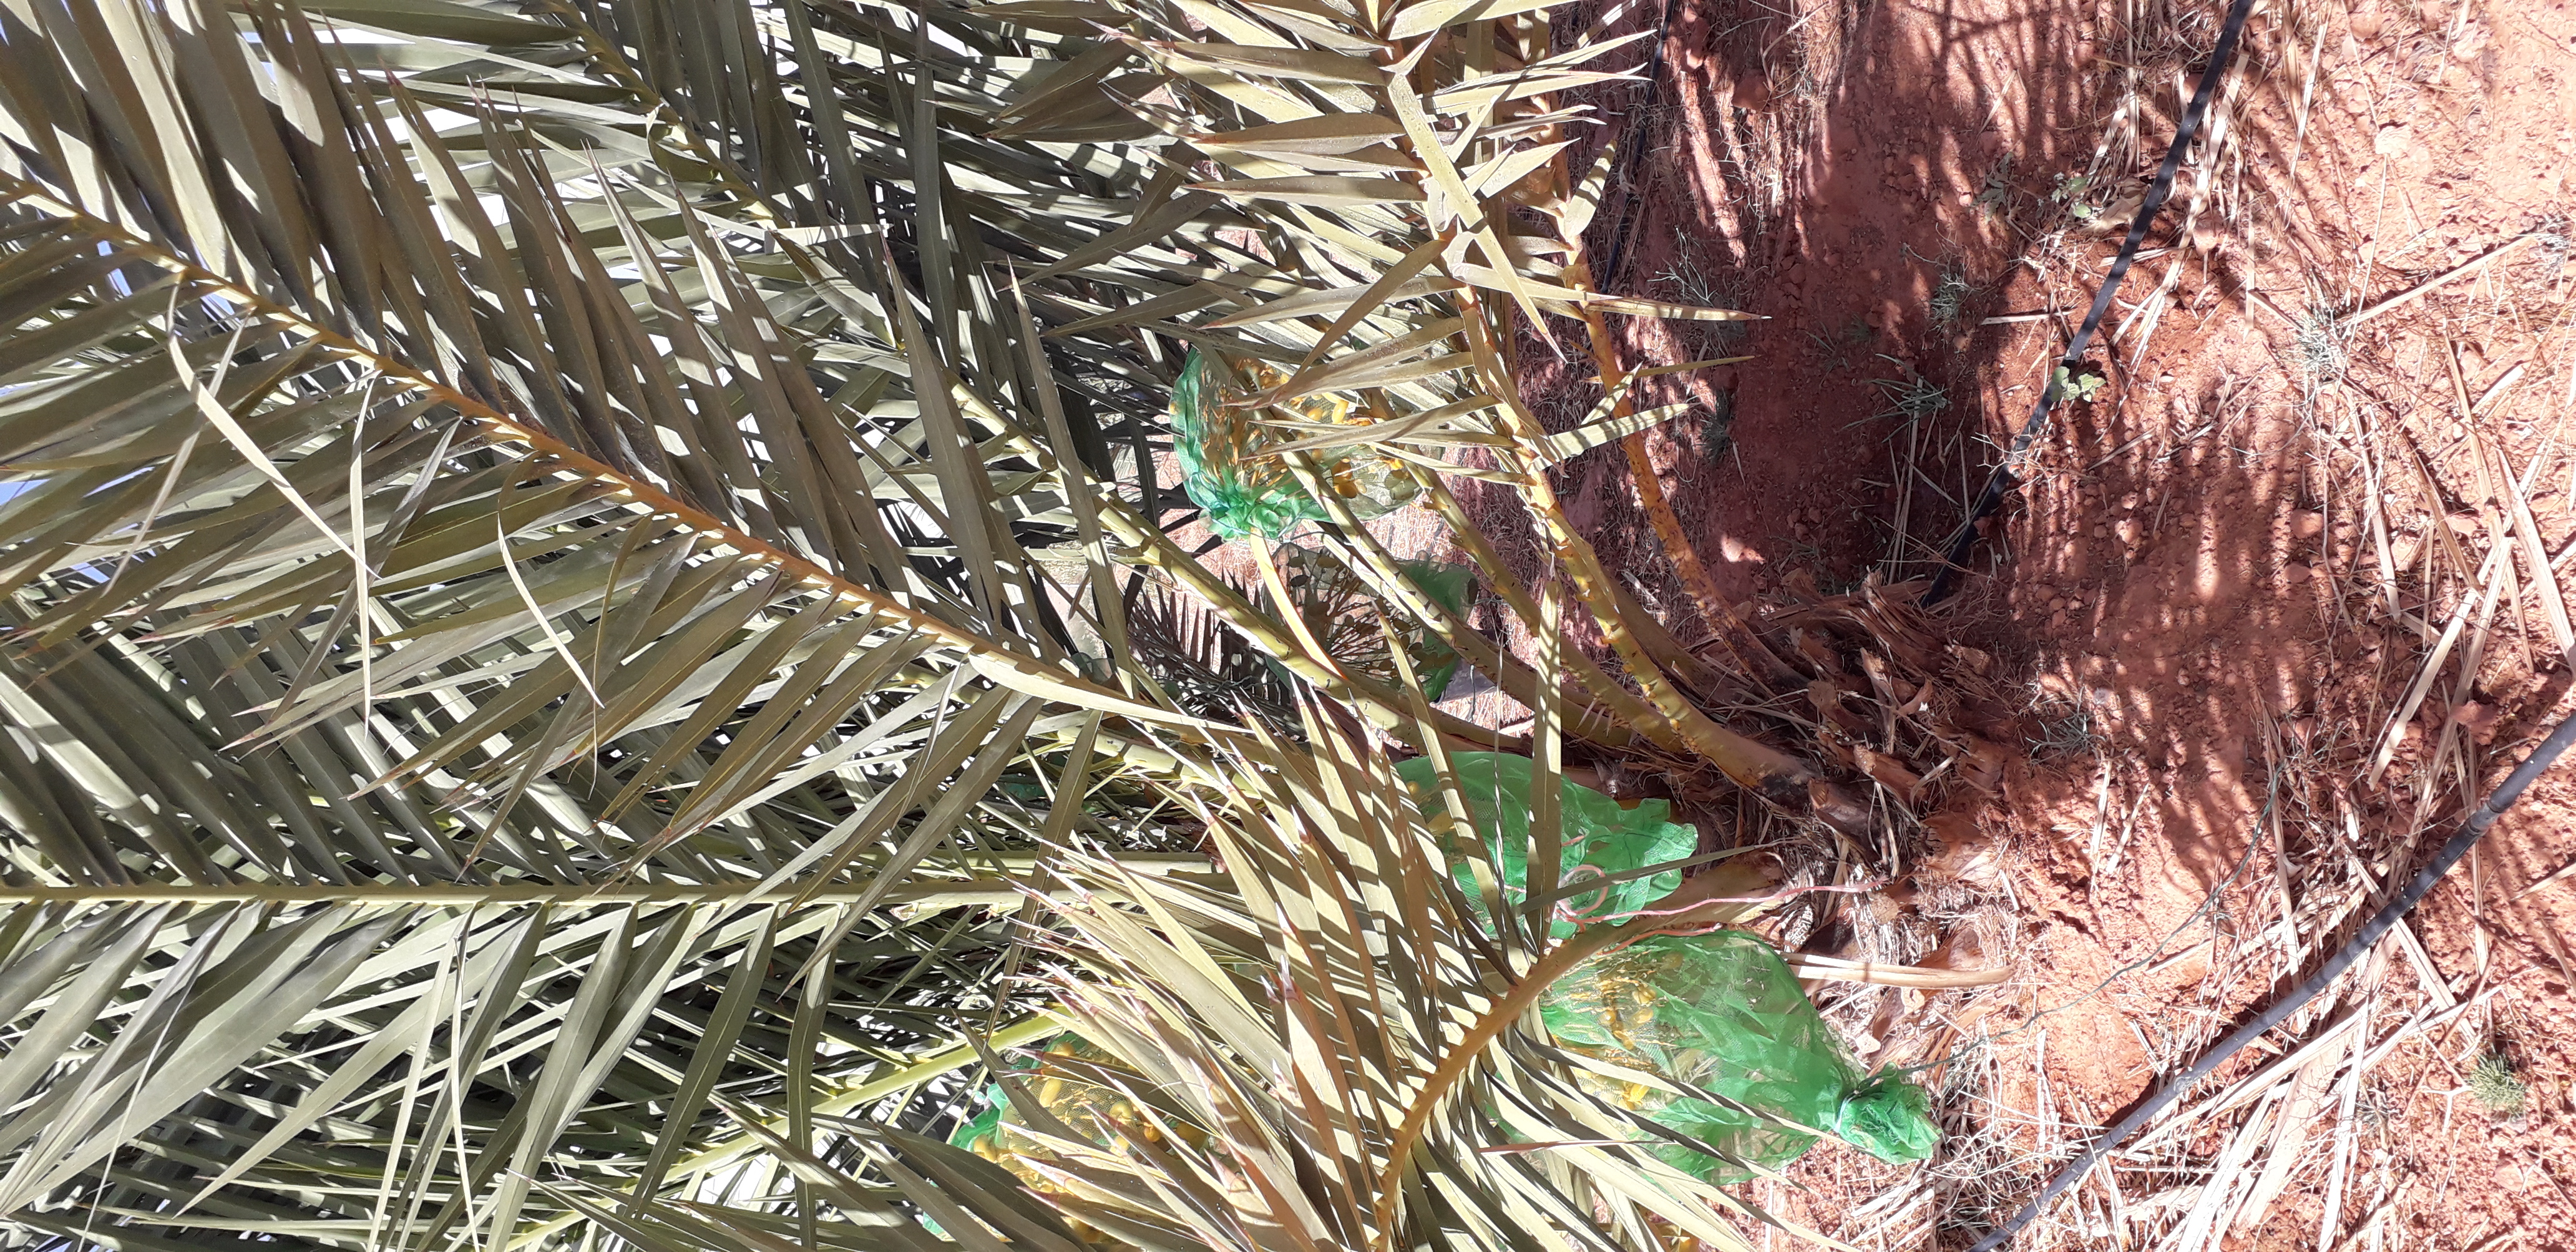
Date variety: kholt